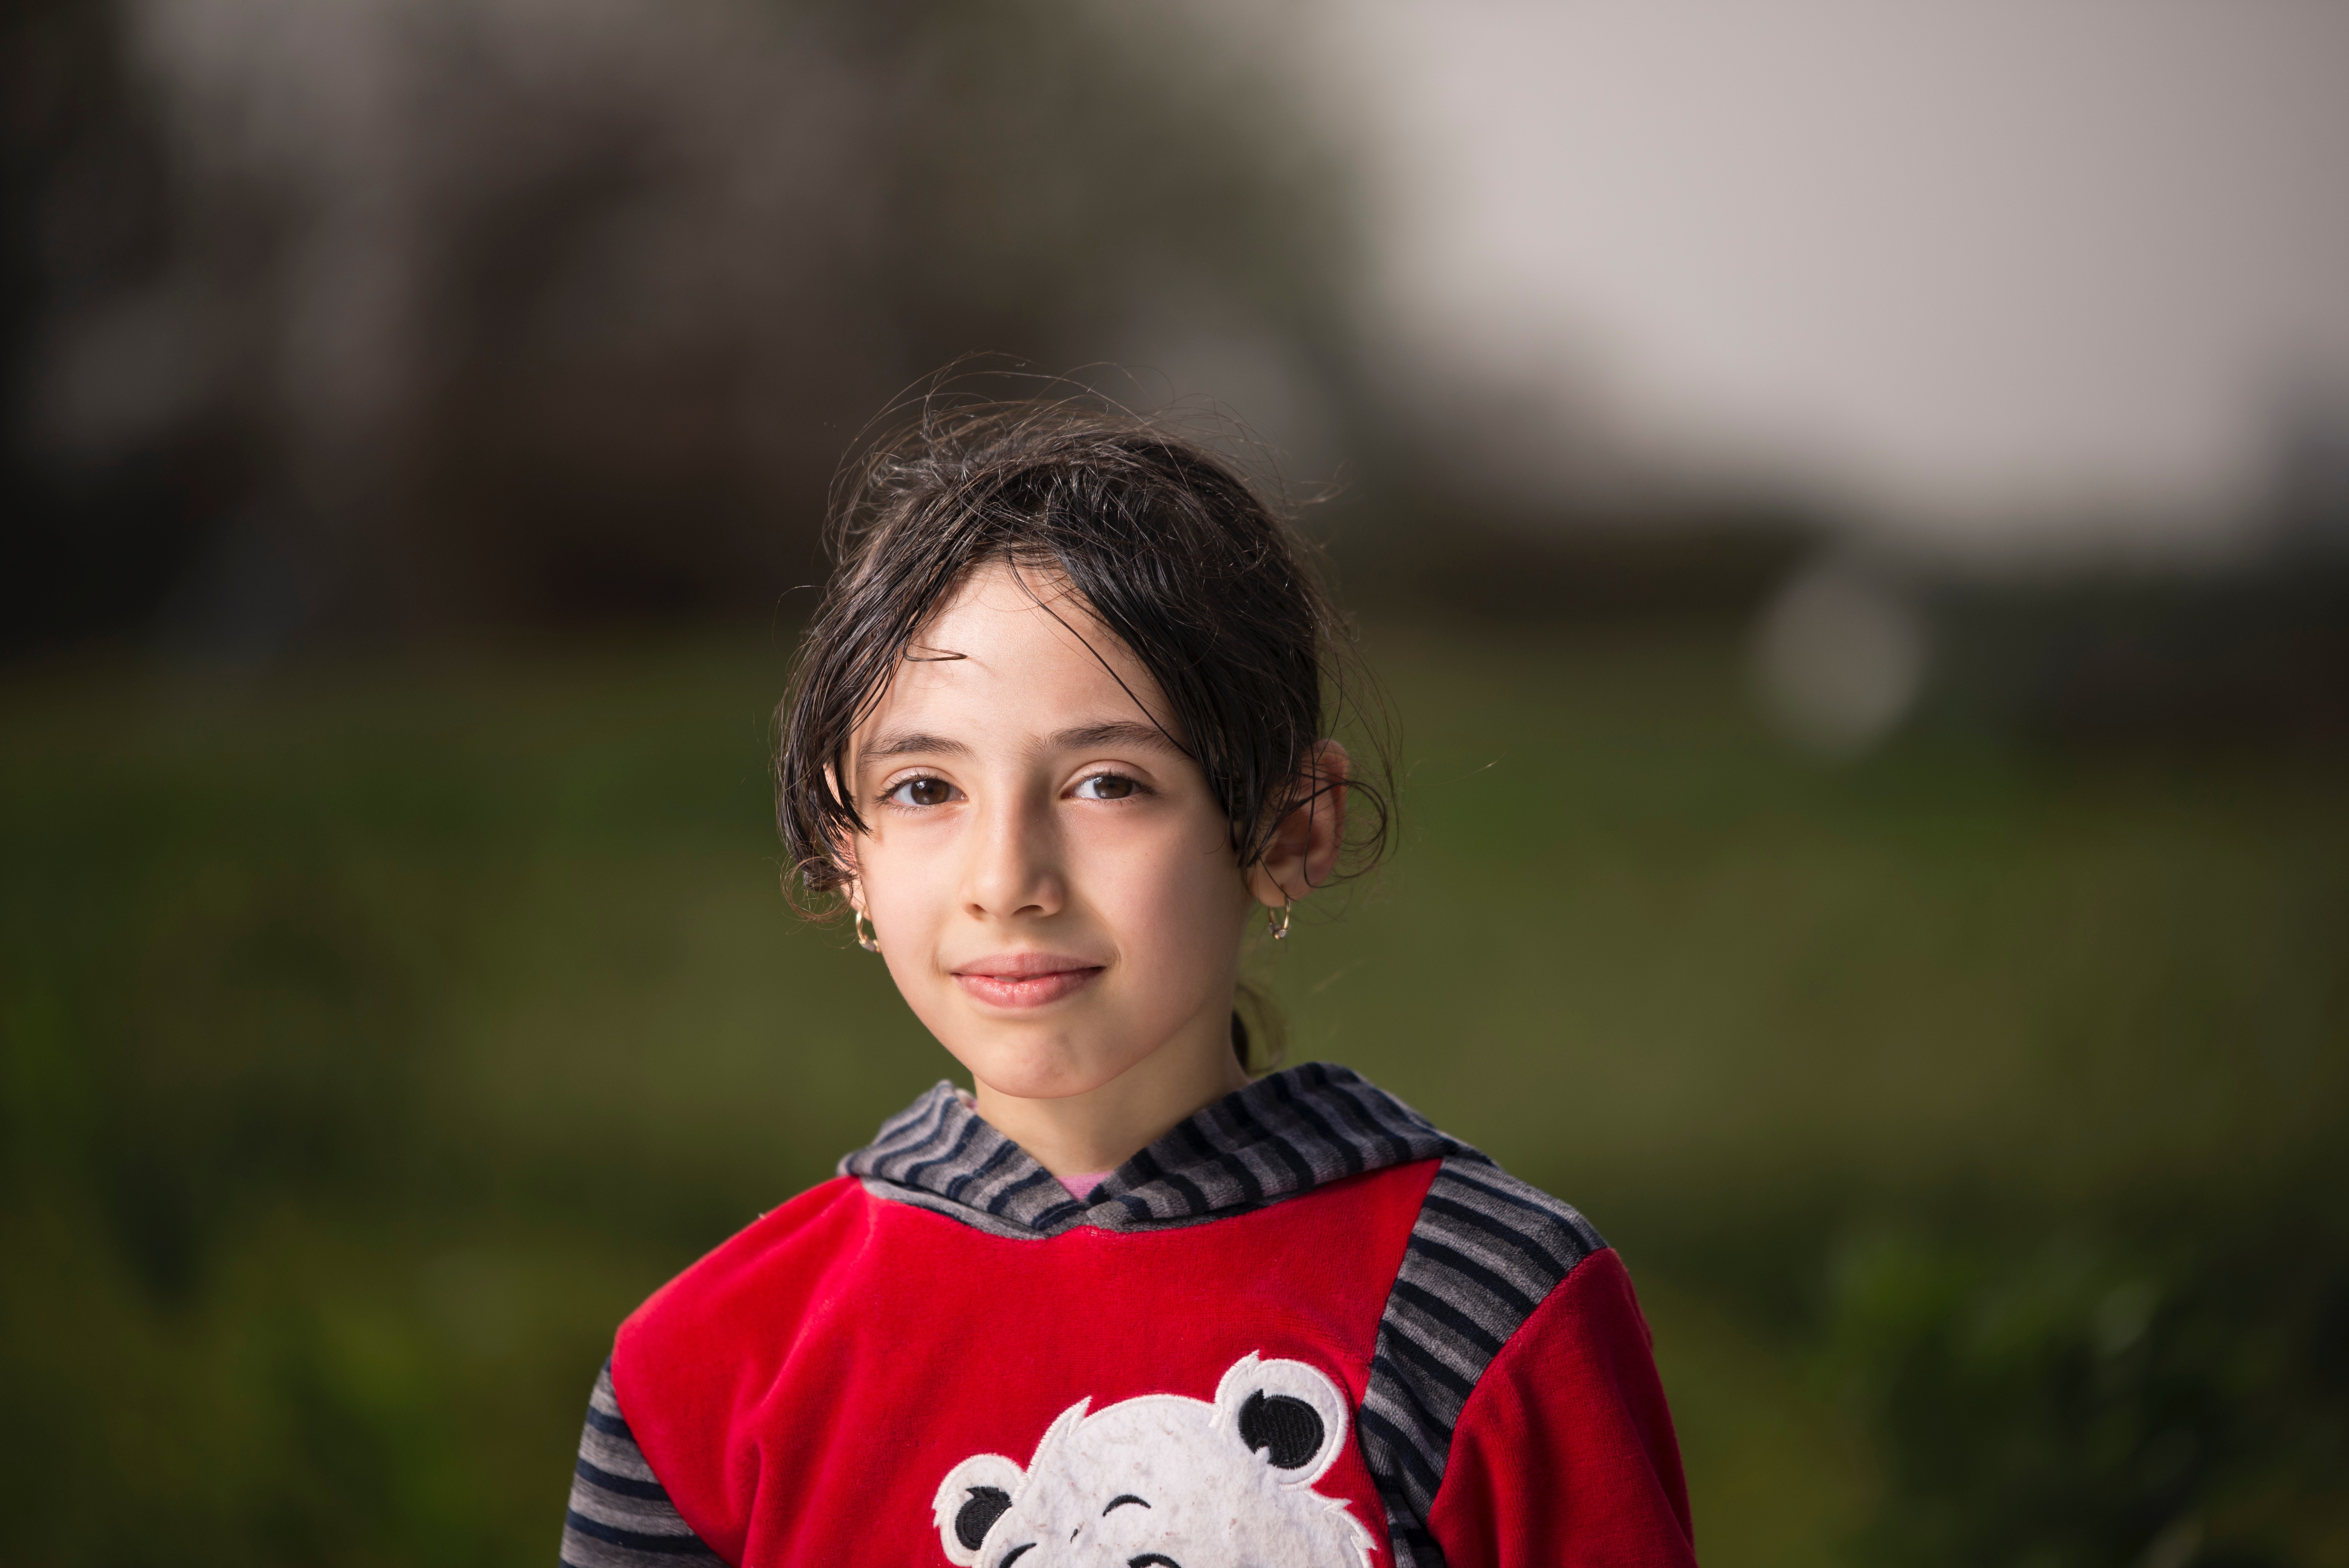
face, people, red, child, head, skin, beauty, smile, eye, grass, photography, sky, portrait photography, tree, happy, plant, leisure, flash photography, black hair